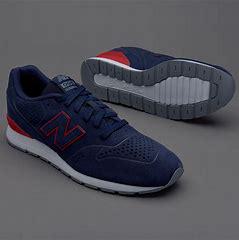
Brand: New
Model: Balance New Balance 996